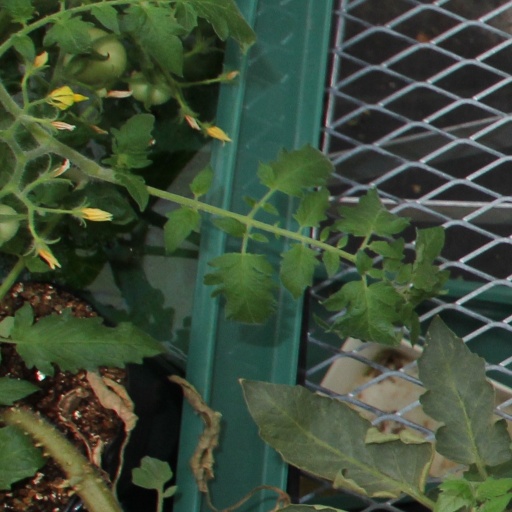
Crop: tomato